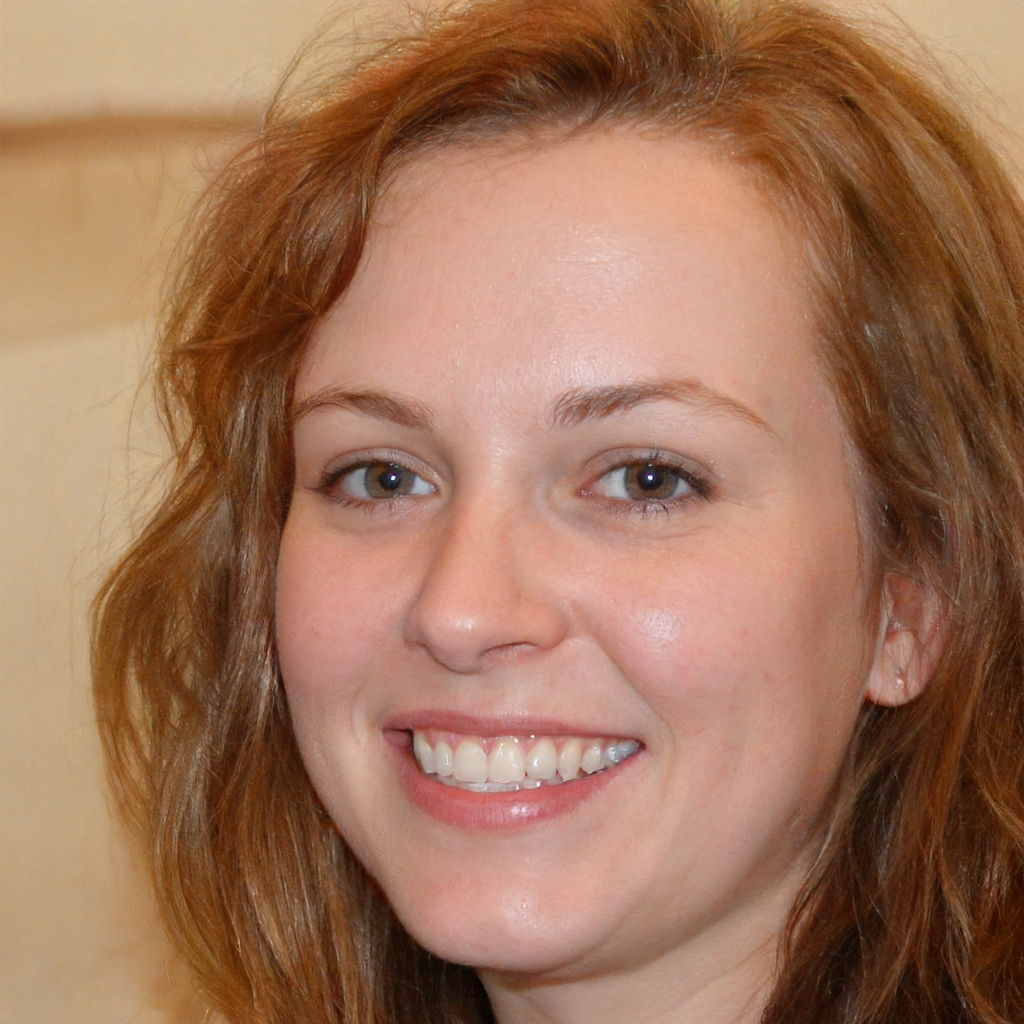
Label: Colored